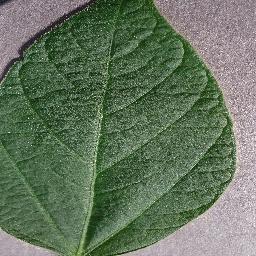
Label: Soybean___healthy